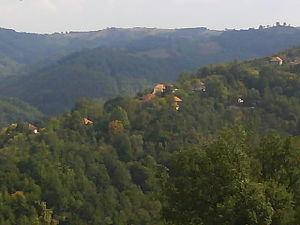
Les monts Gledić, encore appelés Gledićke planine constituent un massif montagneux du centre de la Serbie. Ils s'élèvent à une altitude de 922 m au mont Samar.
Dulene est un village de Serbie situé dans la municipalité de Pivara, district de Šumadija. Au recensement de 2011, il comptait 151 habitants.